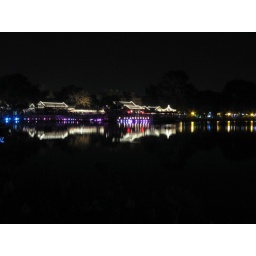
Houhai, a bar and restaurant area in Beijing. Recommend Hutong pizza located here.